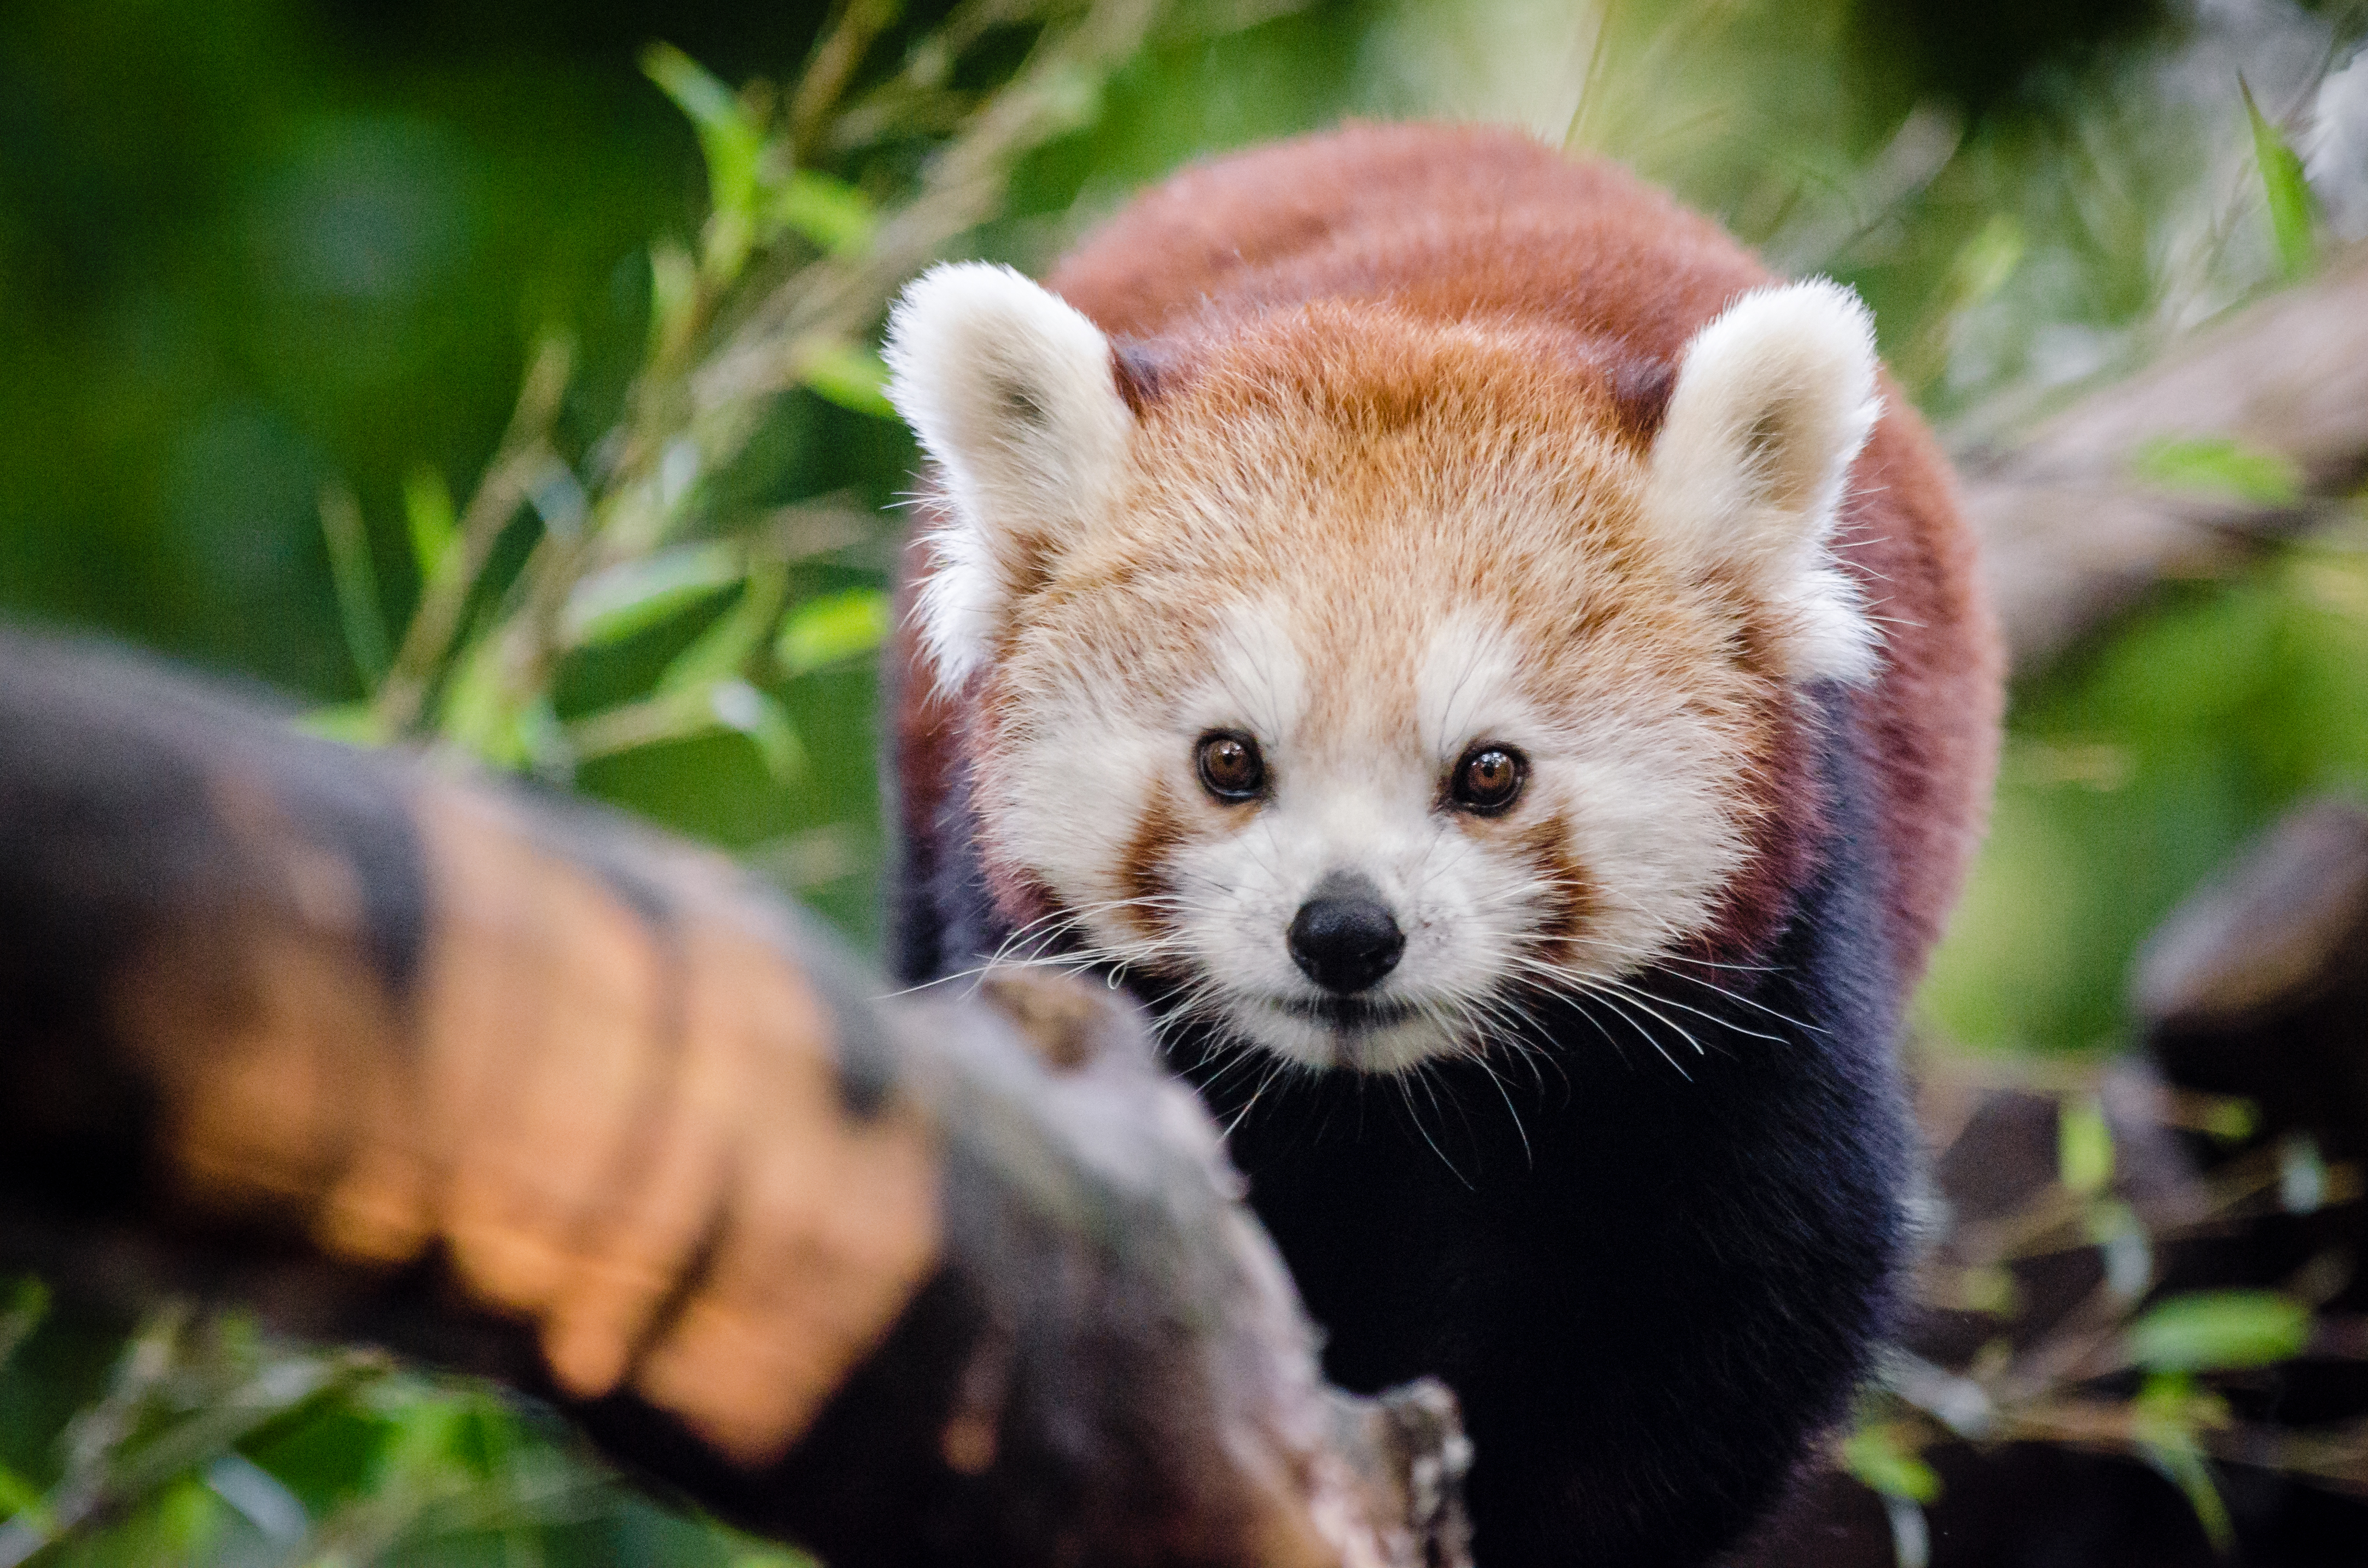
tree, nature, bokeh, vintage, sweet, rain, feet, wet, animal, cute, female, wildlife, zoo, fur, orange, young, green, high, red, foot, mammal, nikon, fauna, red panda, panda, 2015, face, nose, paw, tail, animals, ears, endangered, vertebrate, germany, deutschland, natur, paws, tier, iso, ss, fell, regen, grn, gesicht, baum, adorable, bamboo, d7000, roter, kleiner, niedlich, sues, suess, species, bedrohte, tierart, tierpark, weiblich, jungtier, jung, ohren, schwanz, nase, bedroht, ailurus, fulgens, mozilla, firefox, moist, feucht